Clénet Coachworks

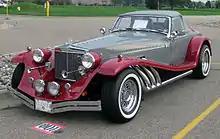
1979 Clénet Series I roadster

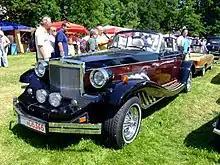
Clénet Series II

Clénet Coachworks, Inc., started in a garage, with investors in 1975. Clénet's first car was called the Series I. It was a roadster designed in a 1930s style. This was then replaced by the heavier-looking Series II in 1979.